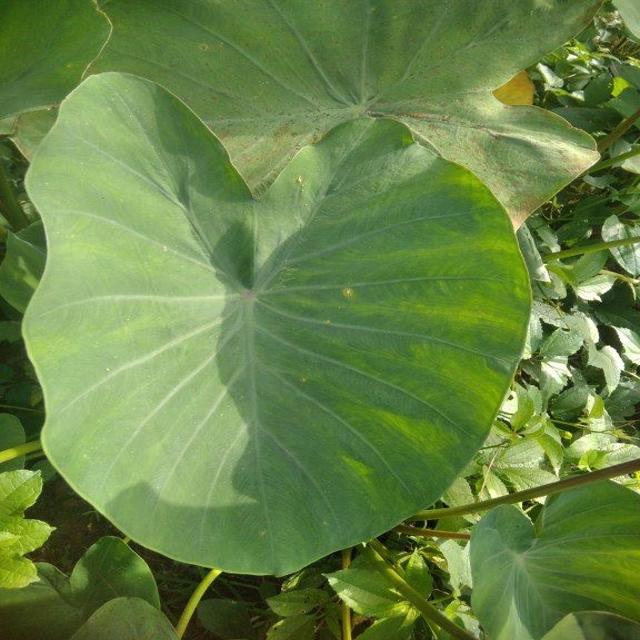
Label: Healthy